Percy Hilder Miles

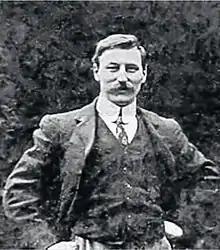
Miles around 1906

Percy Hilder Miles (12 July 1878 – 18 April 1922) was an English composer, violinist and academic. For most of his career he was Professor of Harmony at the Royal Academy of Music. Among his students at was the composer Rebecca Clarke, and among Miles' associates was Lionel Tertis.